Toronto Metropolitan University

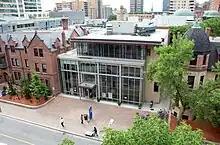
The Student Campus Centre situated between Oakham House and O'Keefe House.

Toronto Metropolitan University's Student Campus Centre serves as the centre of student governance and student directed cultural, social, and recreational activities. The Student Campus Centre contains the offices of a number of student organizations, including the Toronto Metropolitan Students' Union, "The Eyeopener" student newspaper, and other student groups. In addition to office space, the centre also houses student lounges, study areas and computer labs, and restaurants. The building is operated by the Palin Foundation, an organization whose governing structure is made up of elected representatives from the Toronto Metropolitan University Students' Union, and the Continuing Education Students' Association at the university.